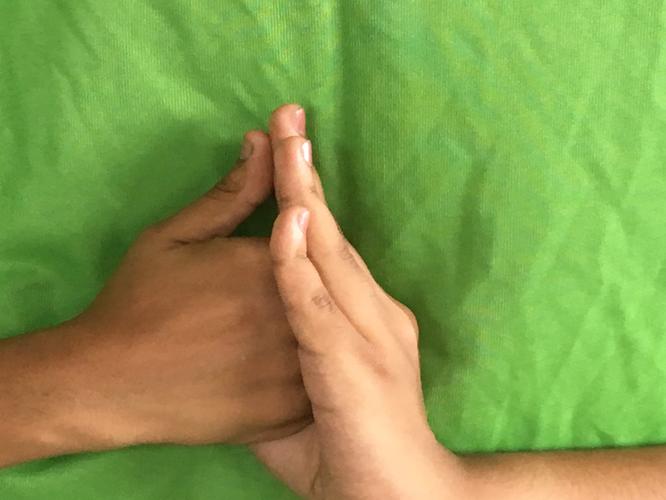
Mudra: Shanka
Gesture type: double_hand